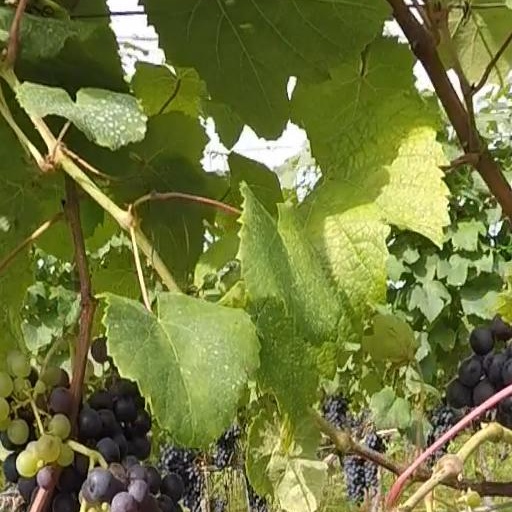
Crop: grape